H. D. Harvey-Kelly

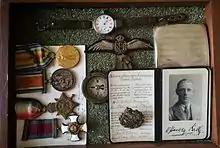
Personal possessions of HD Harvey-Kelly. Most sent back by the Germans after he was shot down

However, because Richthofen was operating in the area he went up and became a victim of what the RFC called Bloody April when they lost over 250 aircraft. In the attack HD Harvey-Kelly, with Lieutenants Hamilton and Applin, spotted eight Albatros D.IIIs. Although outnumbered the attack was pressed when Harvey-Kelly spotted six Sopwith Triplanes of No 1 Sqn RNAS. However, there are conflicting reports of whether these engaged or sheered away. During the dog fight Major Harvey-Kelly being shot down by Lt Kurt Wolff of Jasta 11. Major Harvey-Kelly and Lieutenant Applin were reported as killed in action, although Harvey-Kelly died of head wounds three days later in a German Hospital. He is buried in the Browns Copse Cemetery, Roeux, France. His cigarette case and other personal belongs were sent by the Germans back to his unit, and then sent on to his mother and remain with the Harvey-Kelly family to this day.